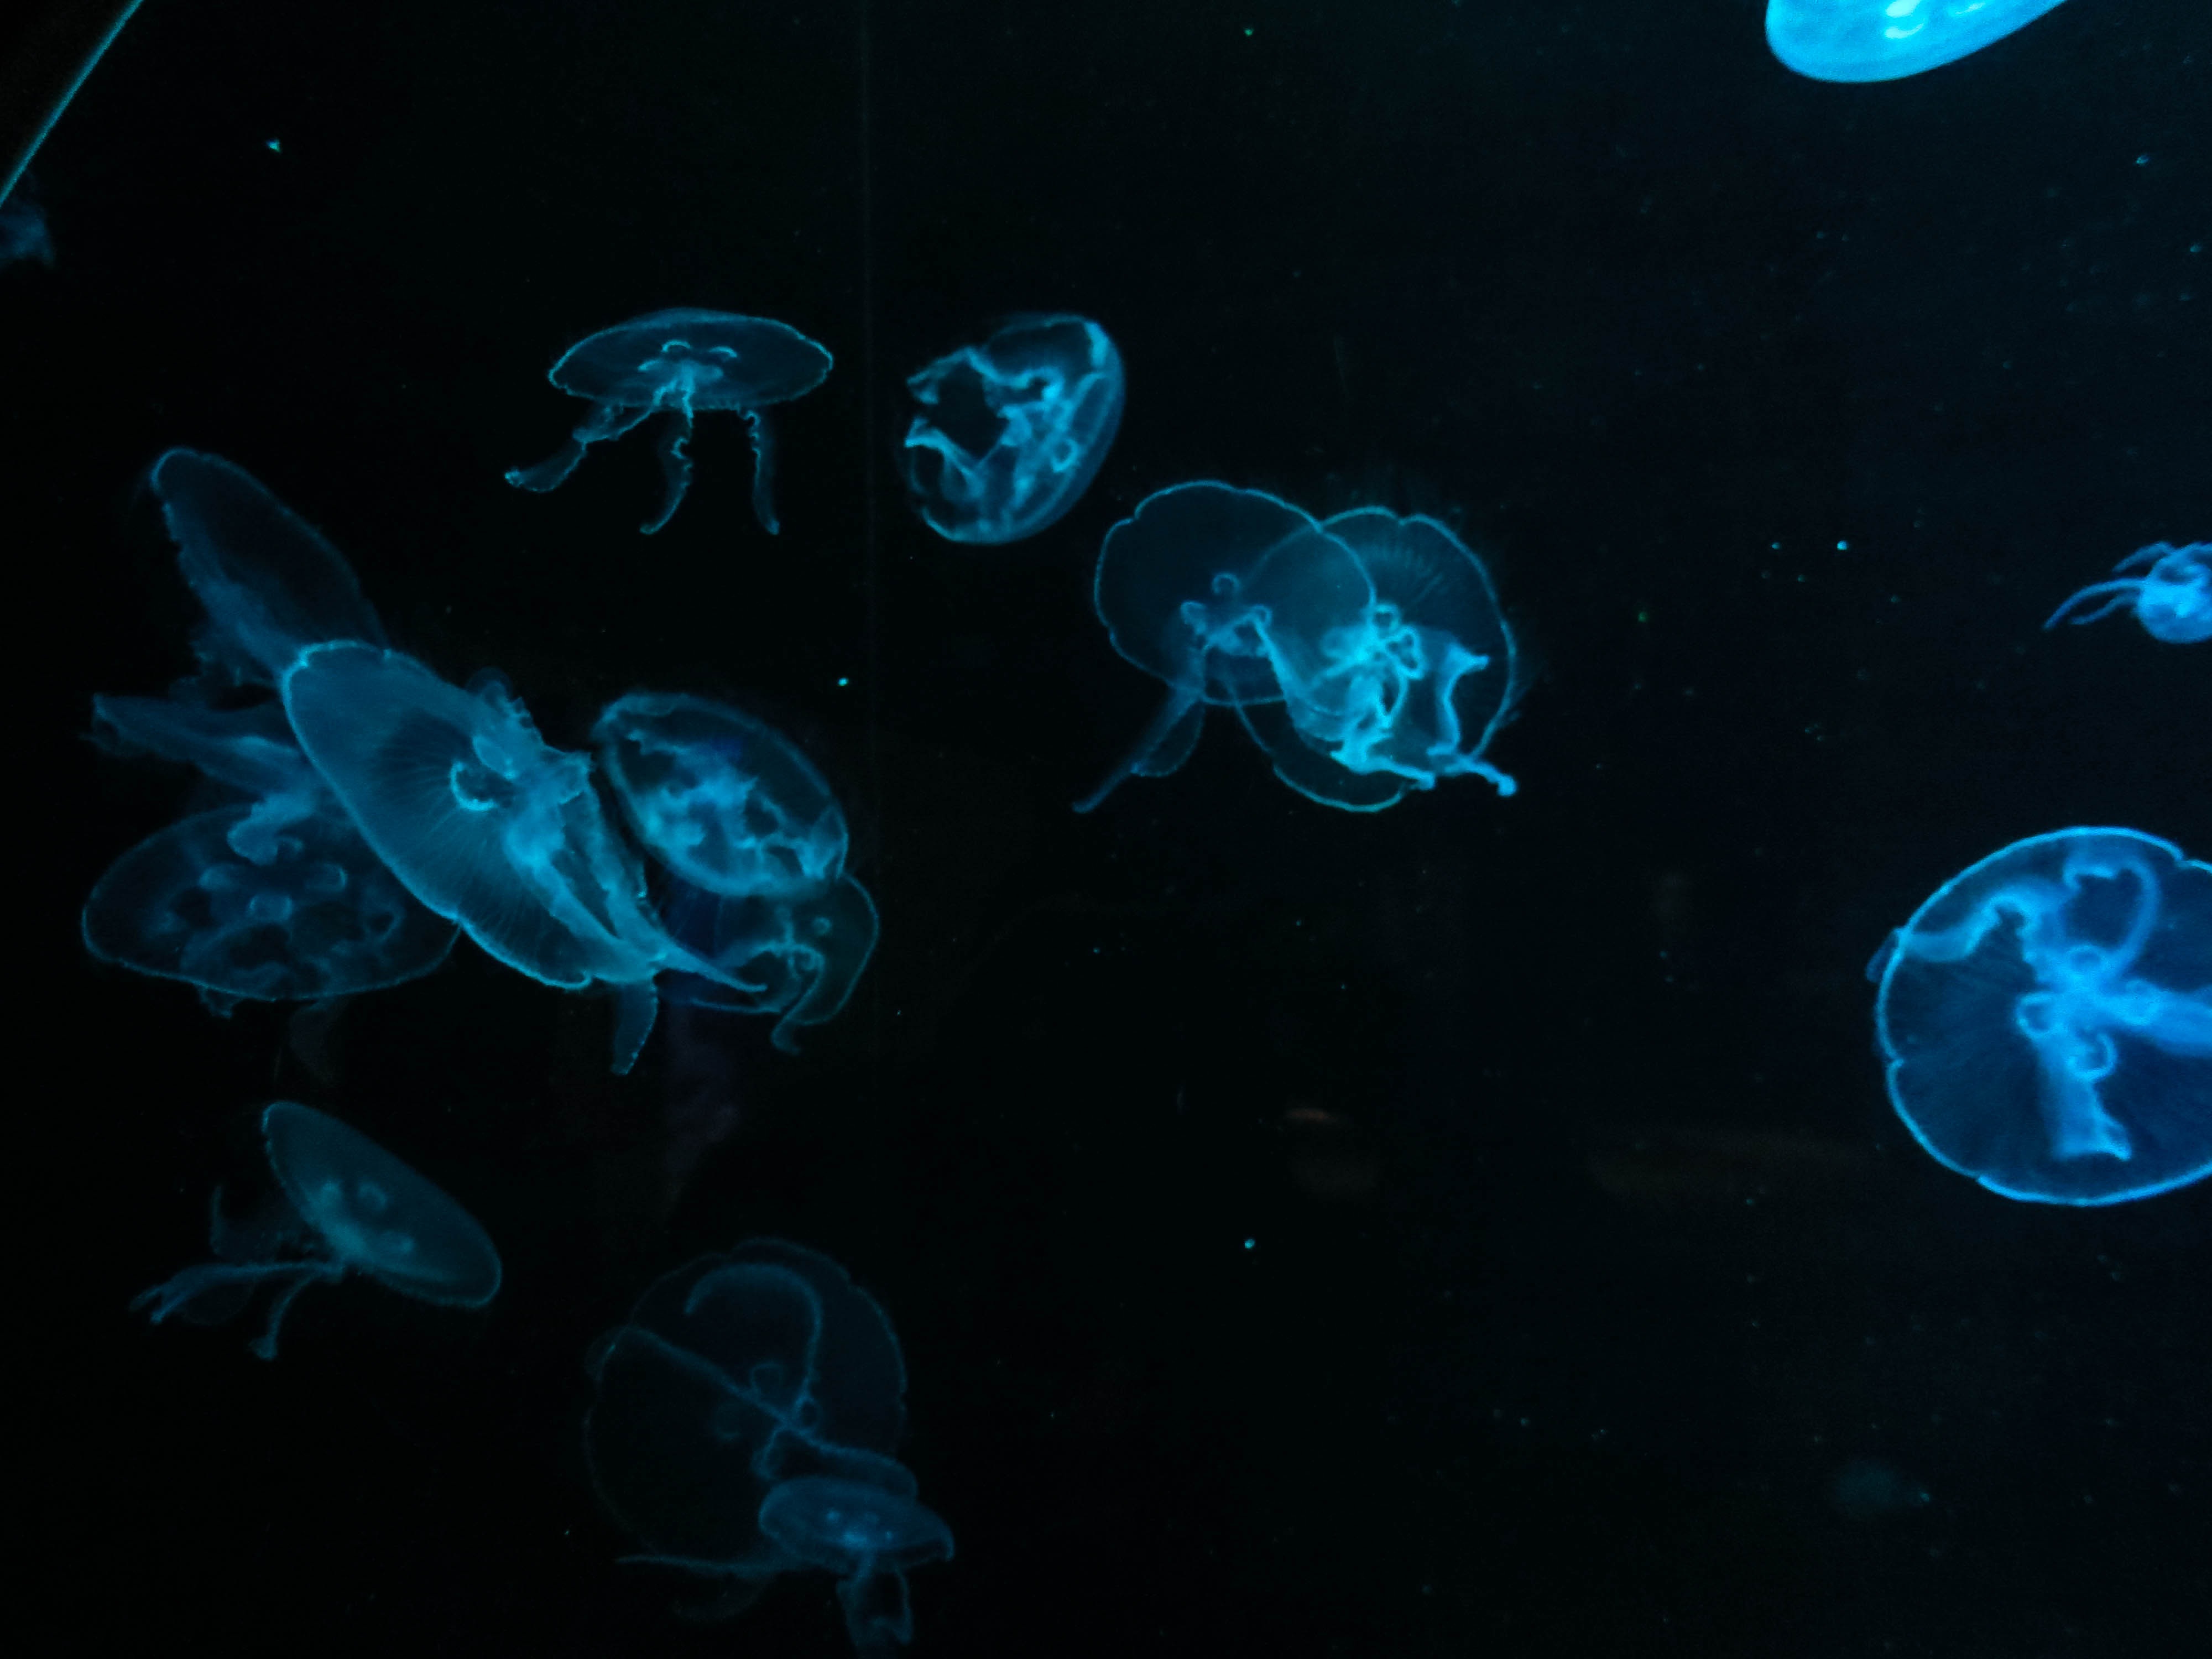
sea, water, nature, ocean, glowing, animal, underwater, biology, jellyfish, blue, aquatic, invertebrate, transparent, jelly, aquarium, cnidaria, marine, organism, marine biology, marine invertebrates, deep sea fish, fluorescense